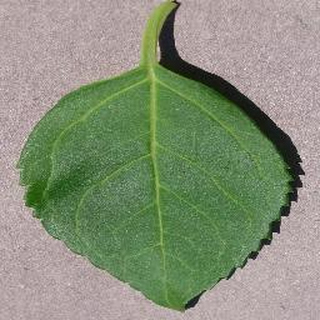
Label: healthy_cherry